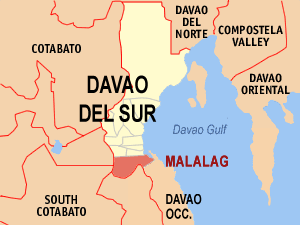
Malalag est une municipalité de la province du Davao du Sud, aux Philippines.